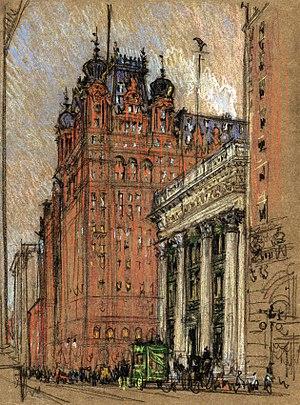
Henry Janeway Hardenbergh est un architecte américain.
Adrian Rollini est un saxophoniste, pianiste et vibraphoniste de jazz américain.
Joseph Pennell, né le 4 juillet 1857 à Philadelphie et mort le 4 avril 1926 à New York, est un illustrateur, graveur, lithographe et écrivain américain.